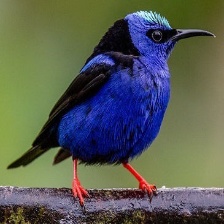
Species: RED LEGGED HONEYCREEPER
Scientific name: CYANERPES CYANEUS